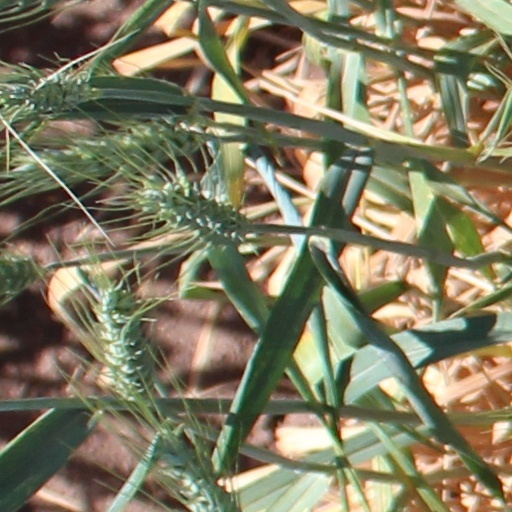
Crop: wheat